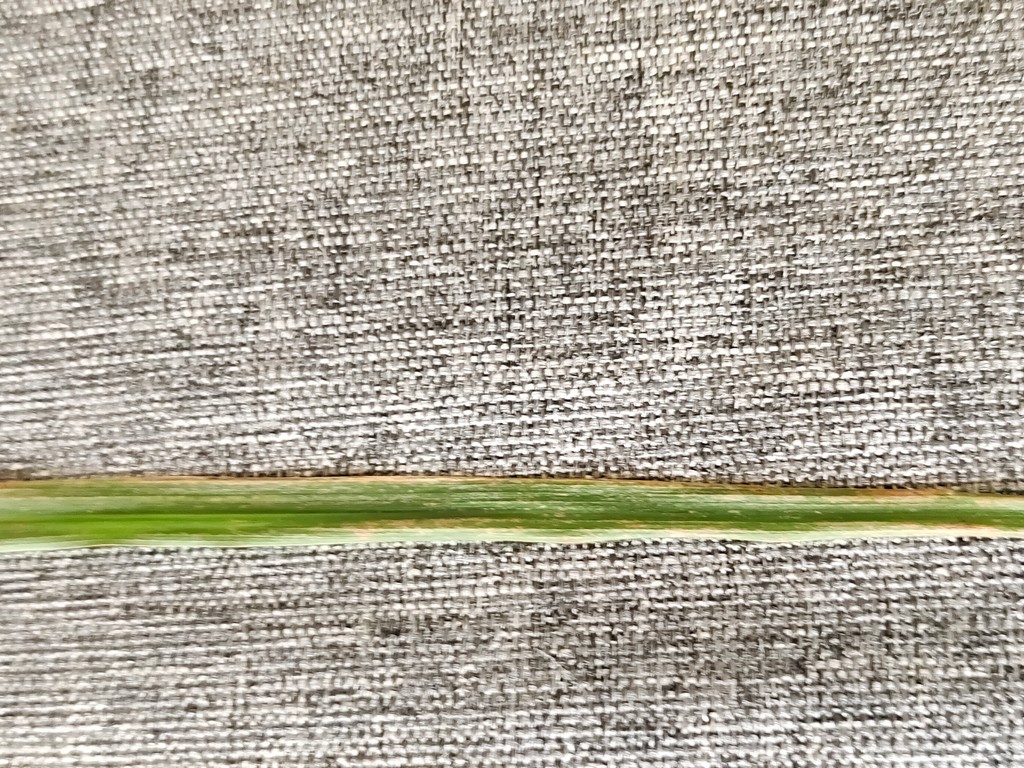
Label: Unhealthy